Lahinch

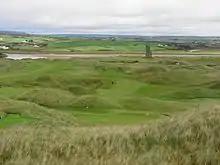
Lahinch Golf Club

Lahinch is home to the 36-hole Lahinch Golf Club, founded in 1892. The original links was laid out by Old Tom Morris. Alister MacKenzie, who co-designed Augusta National Golf Club, redesigned and extended the links in 1927 for a fee of £2,000. Lahinch Golf Club is home to the South of Ireland Championship, an amateur golf tournament which began in 1895. It was also host to the Dubai Duty Free Irish Open, in July 2019.